Urania Papatheu

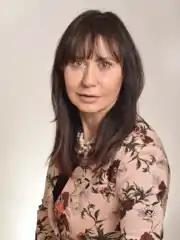
Senator Urania Papatheu in 2018.

Urania Giulia Rosina Papatheu (born 25 July 1965) is an Italian politician from Forza Italia. She represented Sicily in the Senate of Italy from 2018 to 2022.